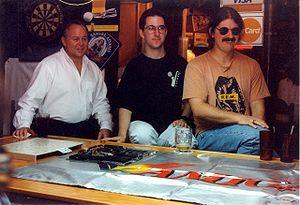
Fred Fish était un développeur reconnu pour son travail sur GNU Debugger et pour sa collection de disquettes Fish de freeware pour Amiga. Il était l'une des personnalités pionnières de la communauté Amiga.